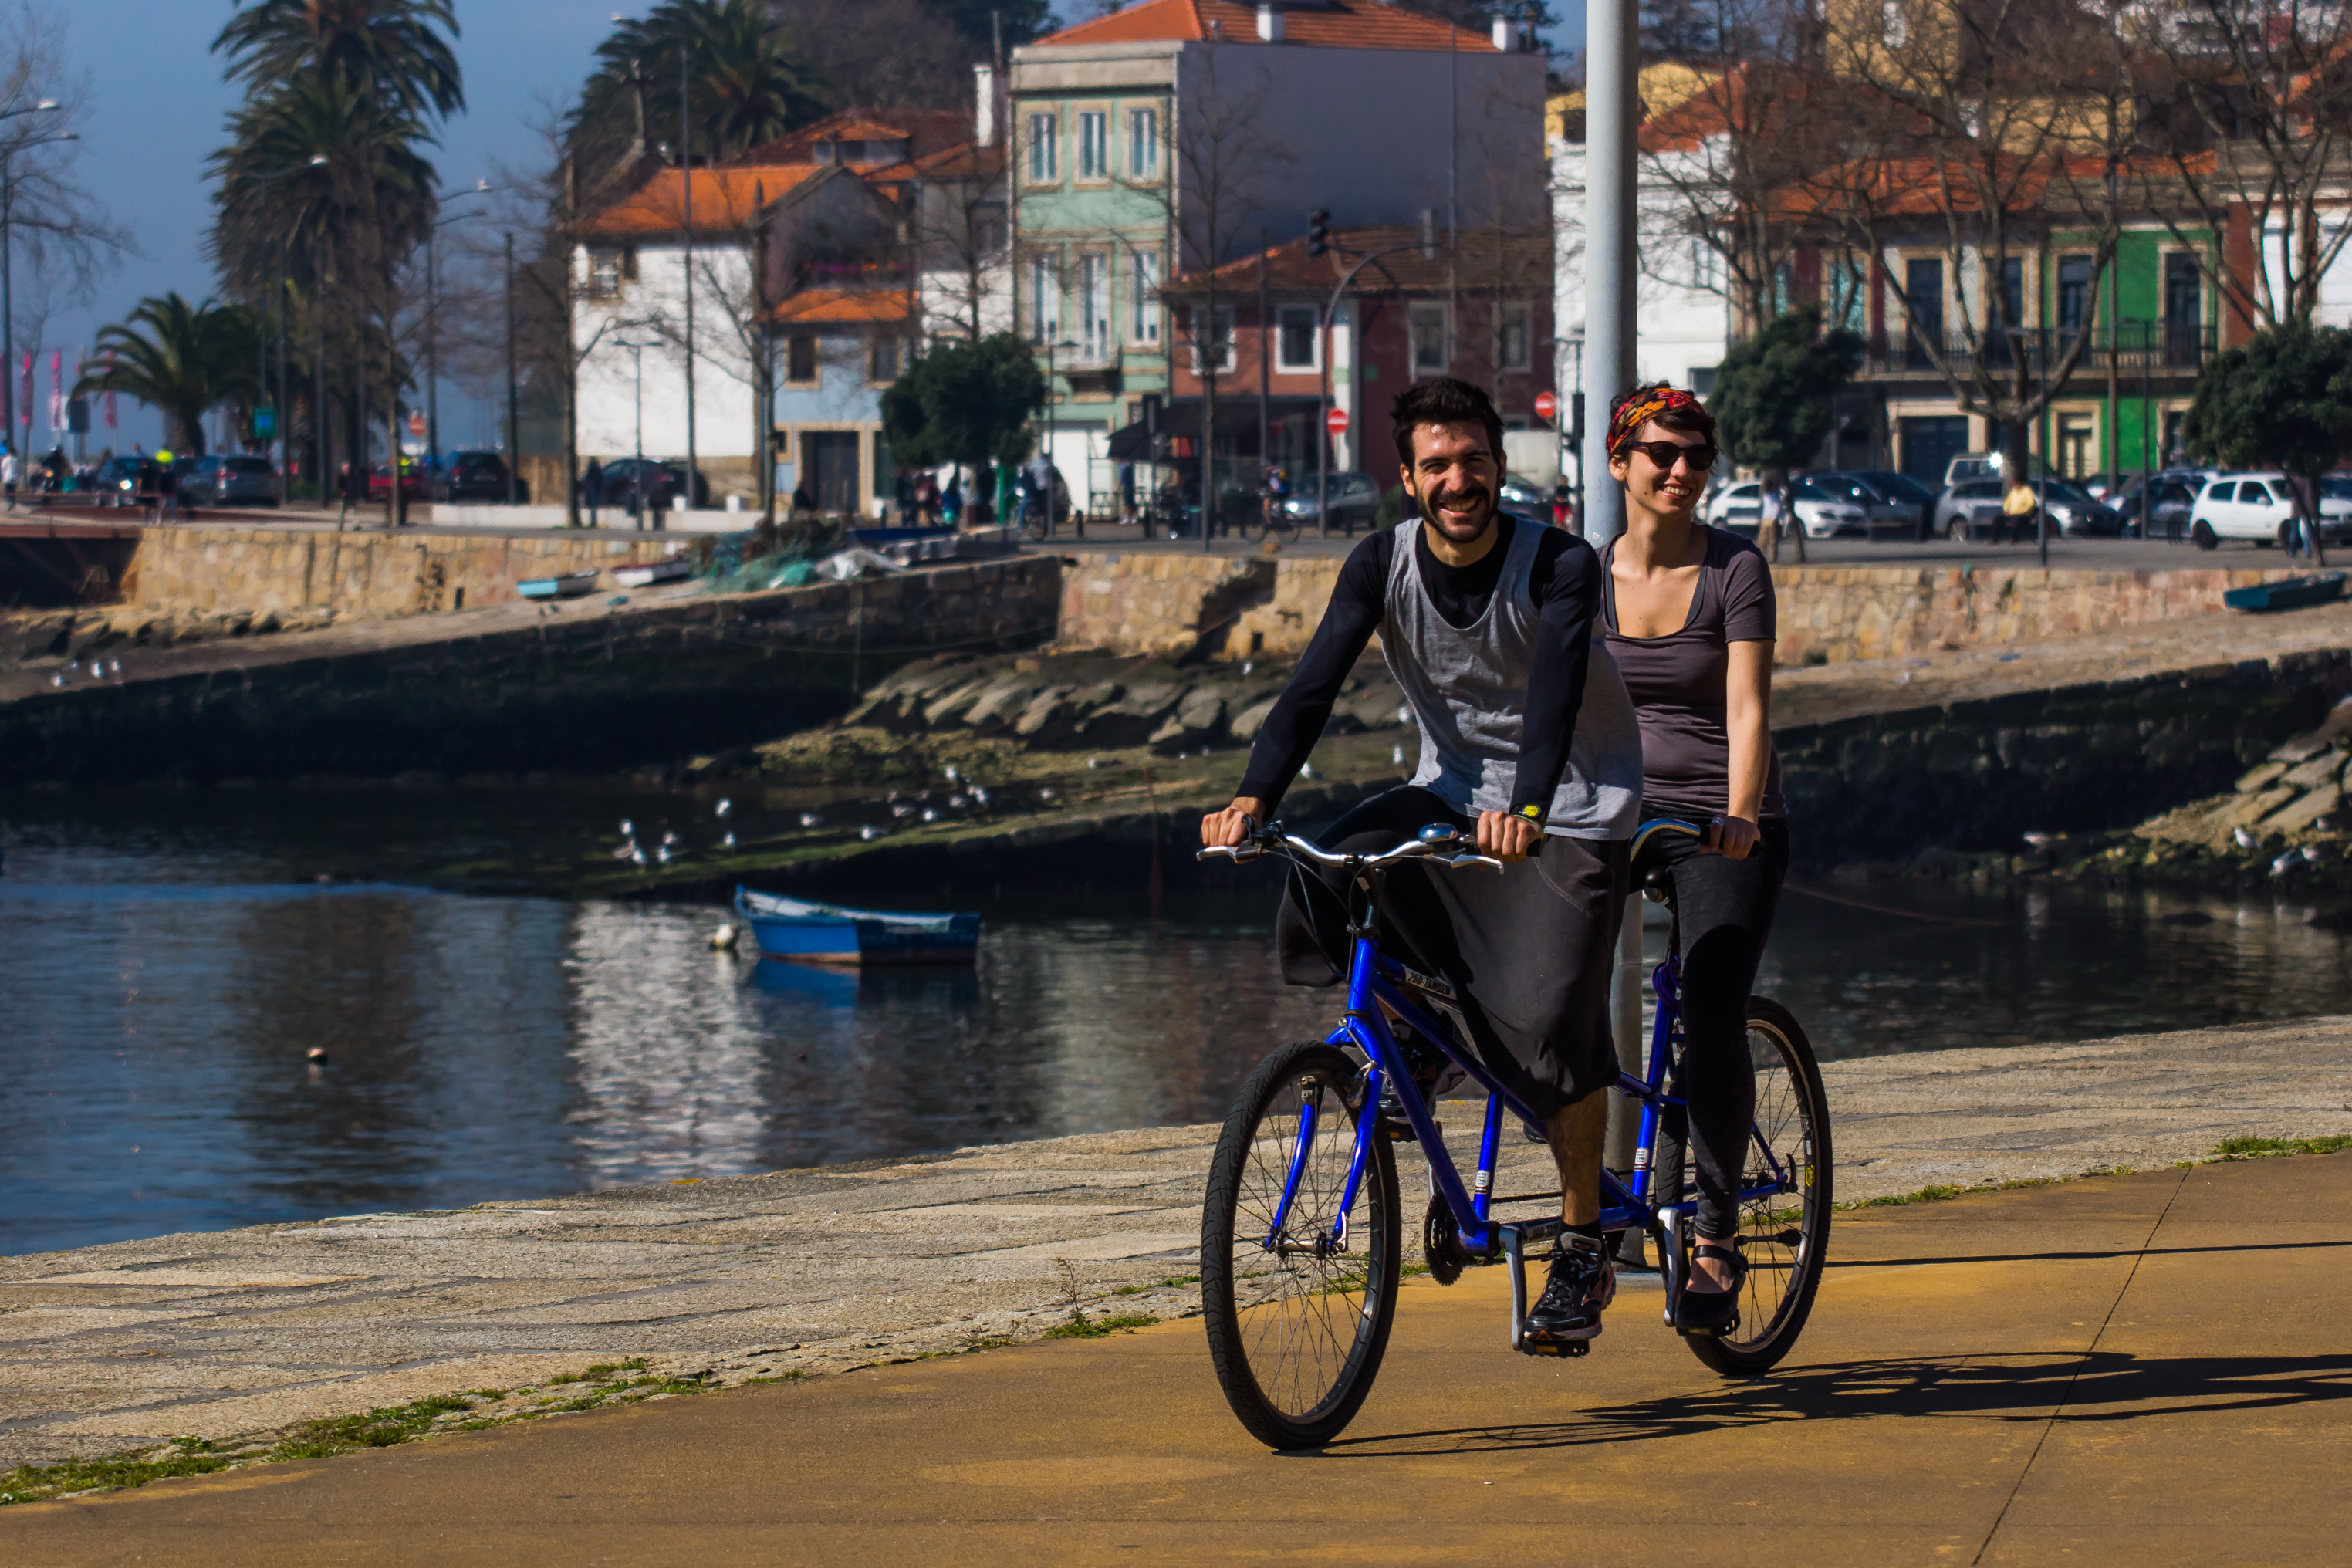
landscape, people, street, bicycle, photo, vehicle, tourism, waterway, sports equipment, mountain bike, cycling, calle, gente, portugal, rioduero, paisajes, a77, porto, g, ggl1, gaby1, xovesphoto, sonya77, 50500, sigma50500, xelodegalicia, oporto, gabrielcoru a, r odouro, tours, road cycling, cycle sport, bicycle motocross, endurance sports